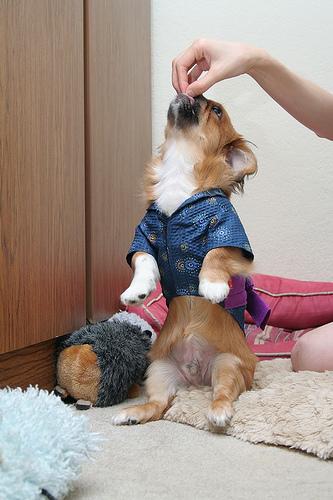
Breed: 480-n000125-Pekinese